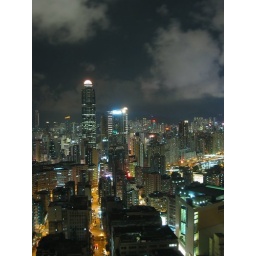
View from my bedroom in Hong Kong. Love the tall building in the middle and the roads leading to it.